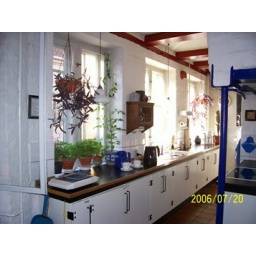
our kitchen in the cosy house we stayed at, in Copenhagen